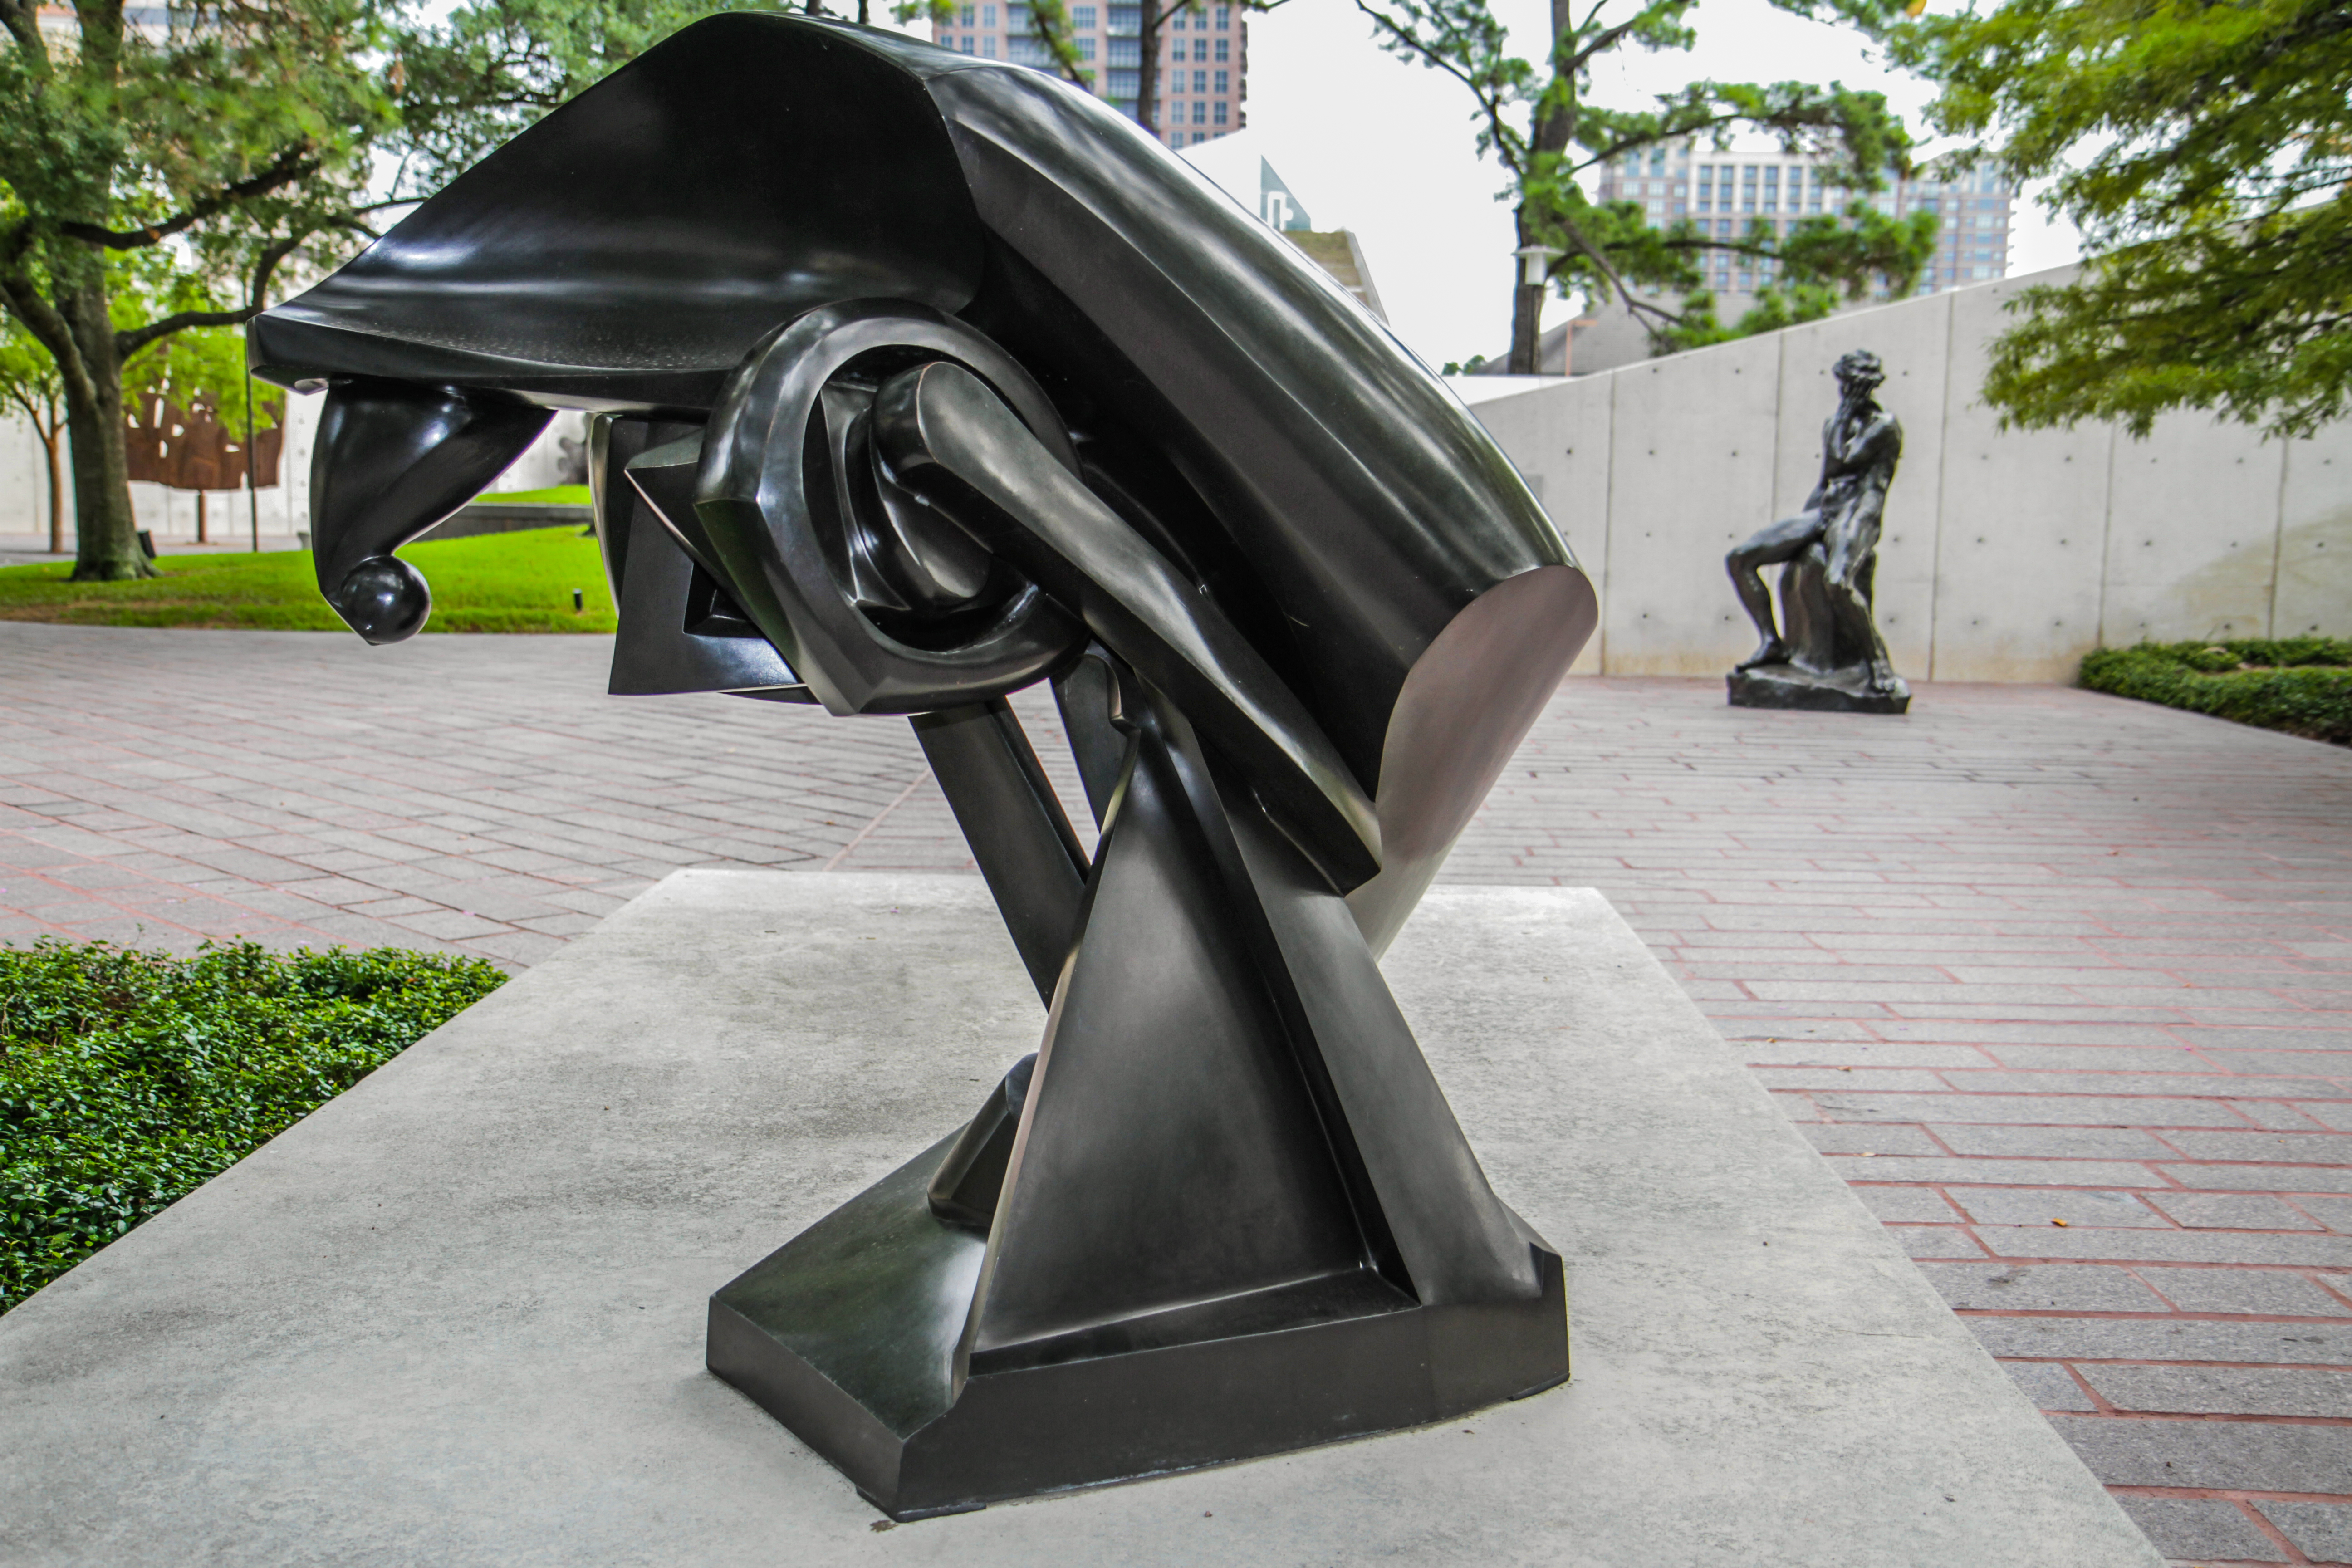
sculpture, houston, art, outdoors, canon7d, 24mm, automotive design, statue, motor vehicle, automotive exterior, monument